List of roles and awards of Marcia Cross

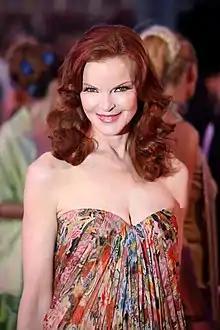
Cross in 2014

American actress Marcia Cross has appeared in a variety of television and film productions, most notably as Bree Van de Kamp in the ABC soap opera "Desperate Housewives" (20042012), for which she twice consecutive won the Screen Actors Guild Award for Outstanding Performance by an Ensemble in a Comedy Series and was also nominated for an Emmy, three Golden Globes and two Satellite Awards.